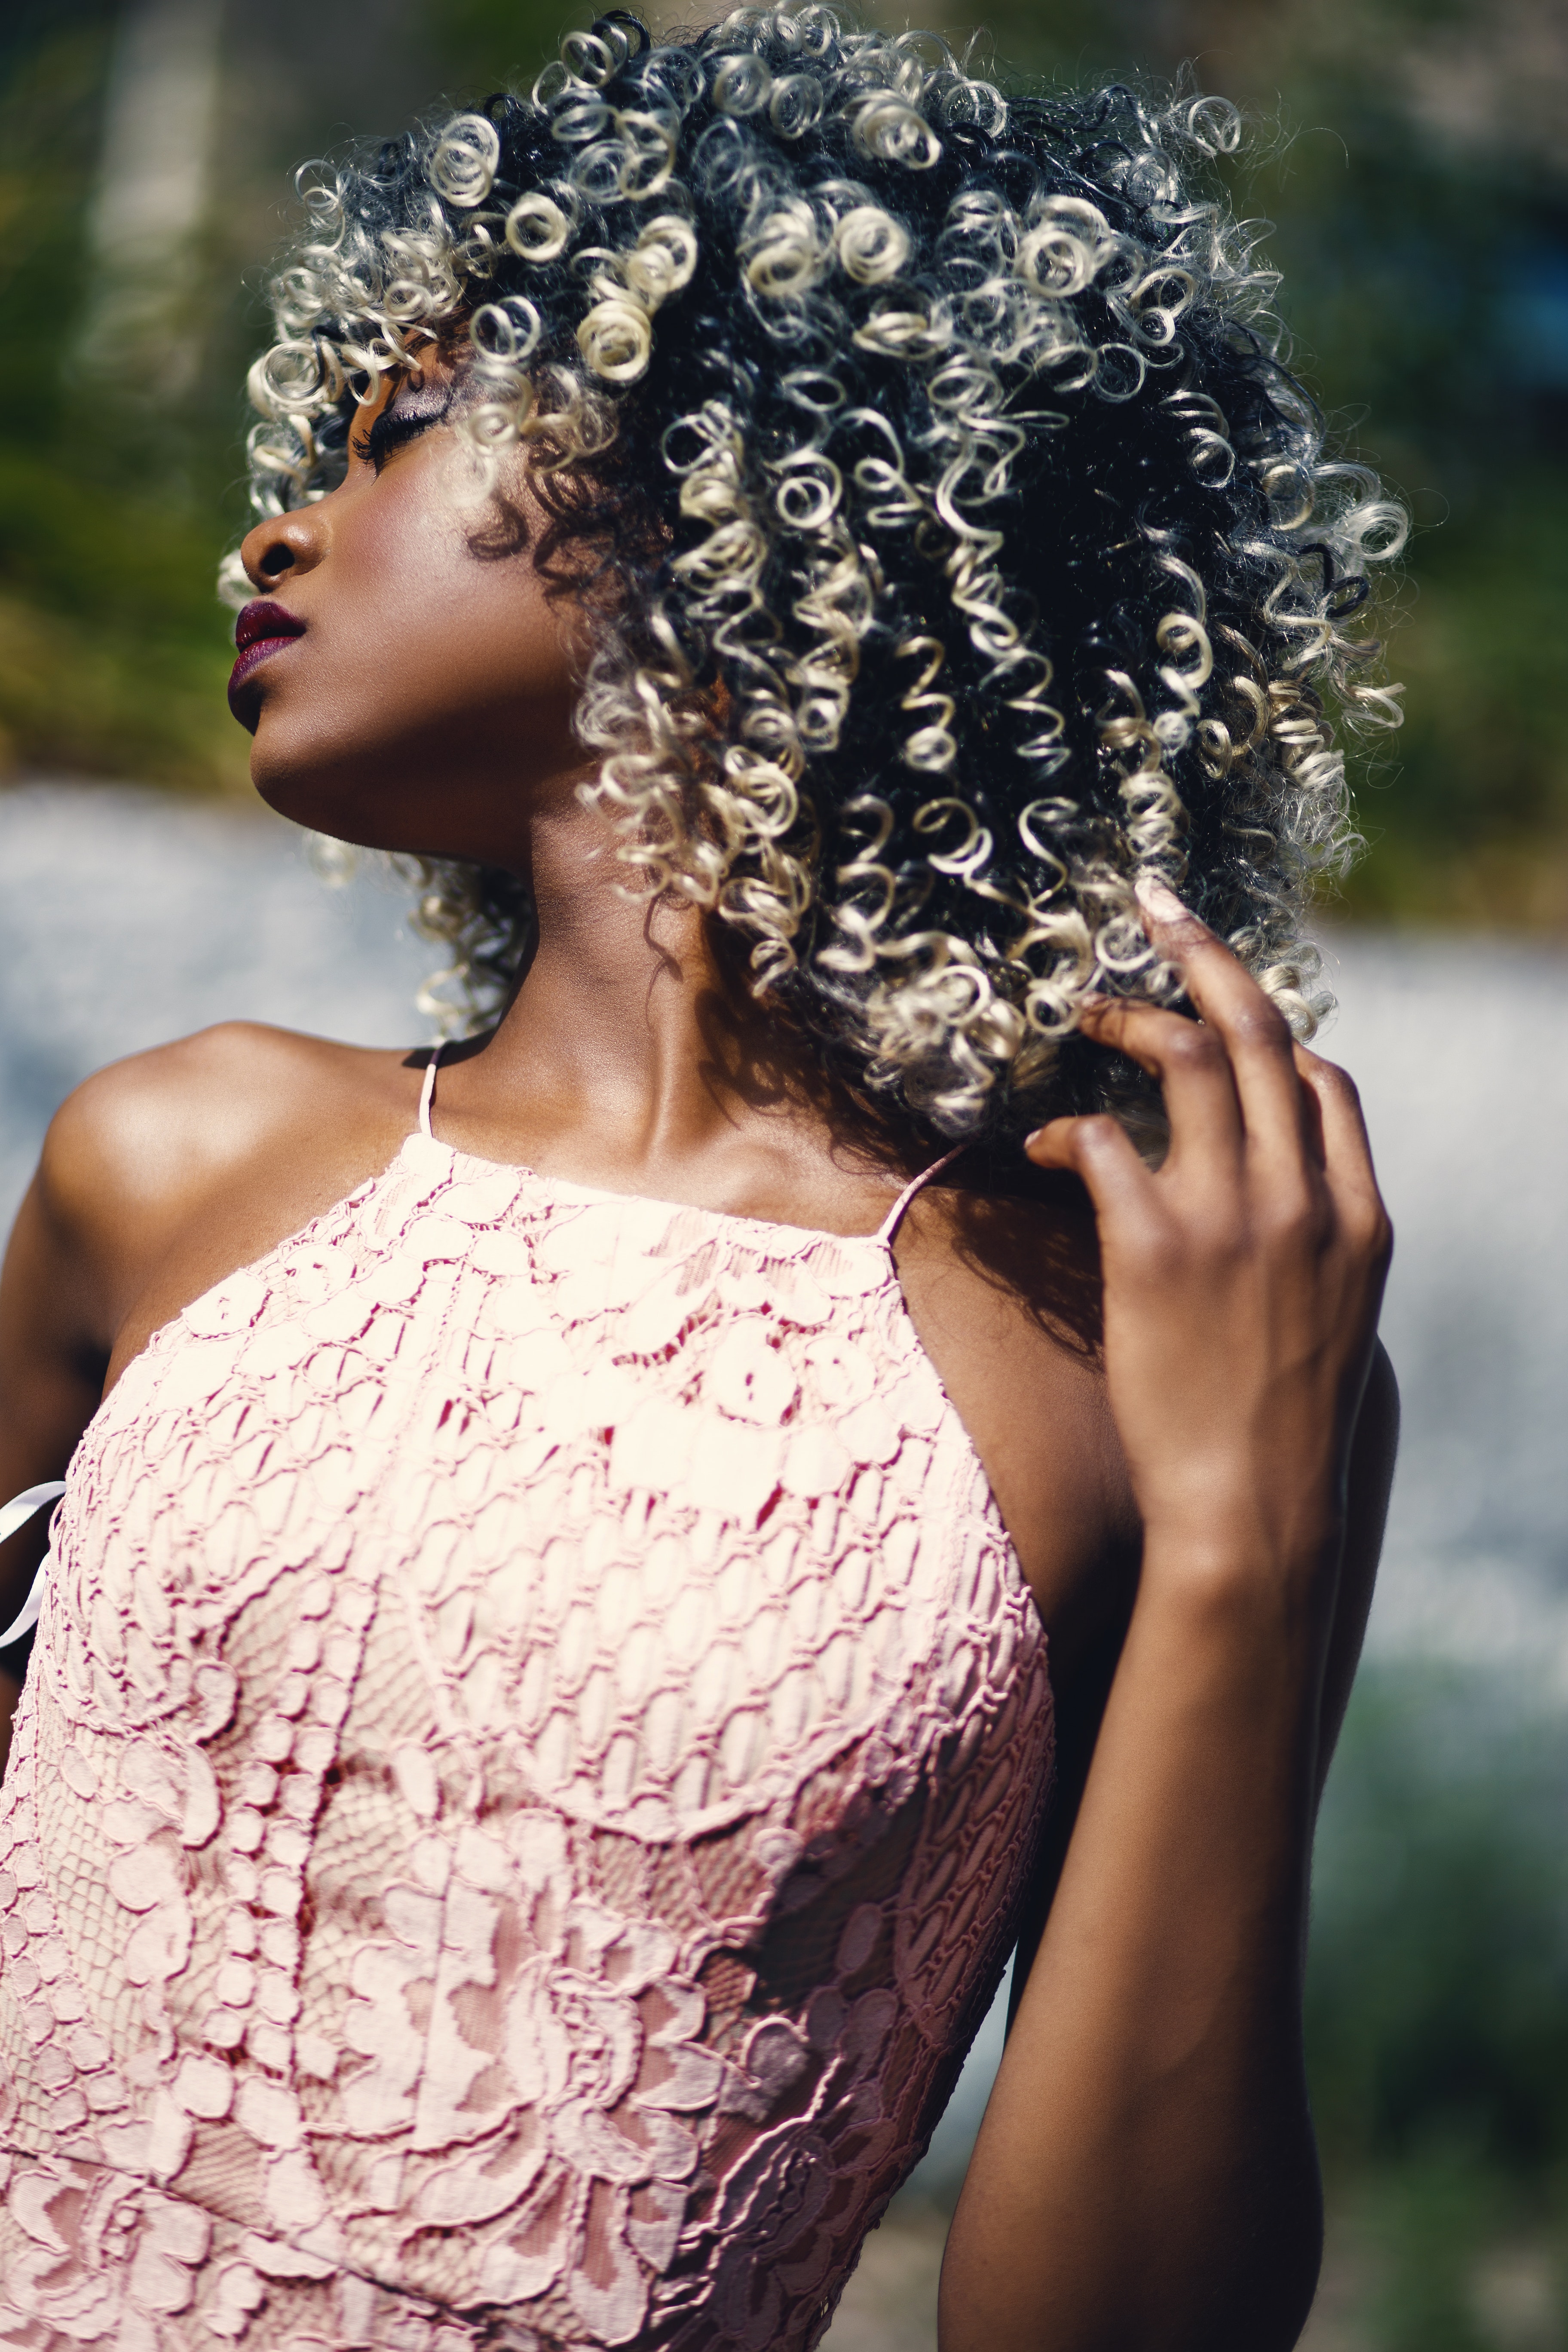
hair, hairstyle, beauty, skin, ringlet, jheri curl, afro, shoulder, black hair, long hair, hair accessory, S curl, photography, braid, headpiece, photo shoot, fawn, Lace wig